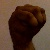
The image shows a hand gesture representing the letter 'M' in Indian Sign Language.